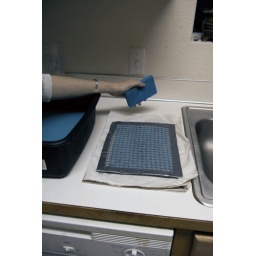
. . . flip it over. The water in the screen should hold the paper to your screen enough for you to do this.